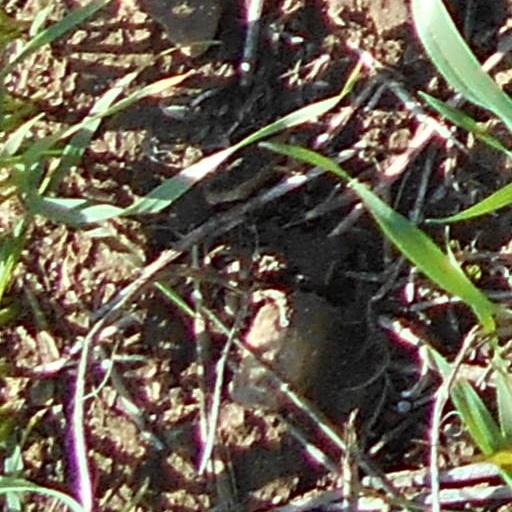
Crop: wheat